Jacob Ulfeldt (1535–1593)

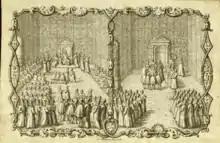
Ulfeldt being received by Tsar Ivan IV

Ulfeldt entered the state service in 1562. In 1566, he became a member of the Rigsrådet. He is mostly known for his very troubled diplomatic journey into Russia in 1578 during which he concluded an unfavourable treaty with Tsar Ivan IV (1530–1584) that brought him to disgrace at home. His bitter attempts of getting satisfaction only damaged his case.